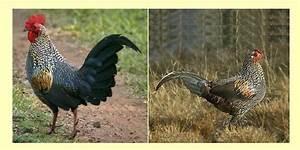
chicken